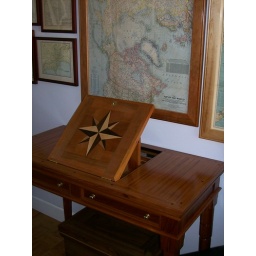
Mahogany map table built in my home workshop. Showing book rest propped up.